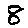
Label: 8